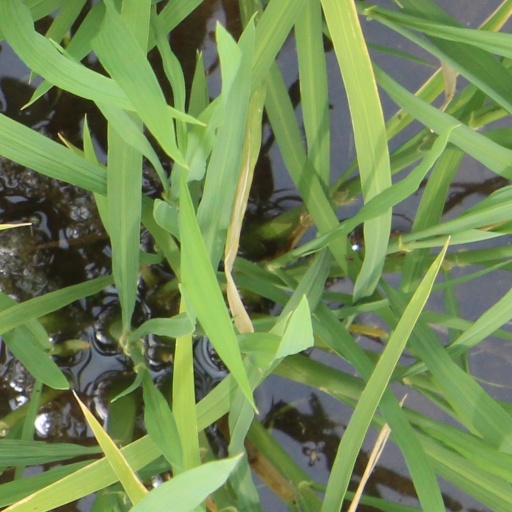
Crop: rice